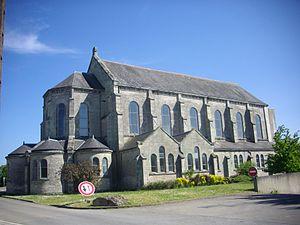
Hôpital Prosper-Chubert de Vannes (Morbihan, France). Chapelle du Grador
Cet article présente la liste des édifices religieux situés sur le territoire de la commune française de Vannes dans le Morbihan. Cette liste regroupe non seulement les lieux de culte mais également les établissements à vocation religieuse
L’épidémie de variole à Vannes et Brest est une épidémie de variole qui sévit entre décembre 1954 et mai 1955 dans les deux villes bretonnes de Vannes et Brest. Dernière épidémie de variole recensée en France, elle causa le décès de 20 personnes pour 98 cas.
Pour des raisons de taille de la page, la liste des chapelles du Morbihan a été scindée en deux, suivant les initiales des communes où se situent ces monuments :